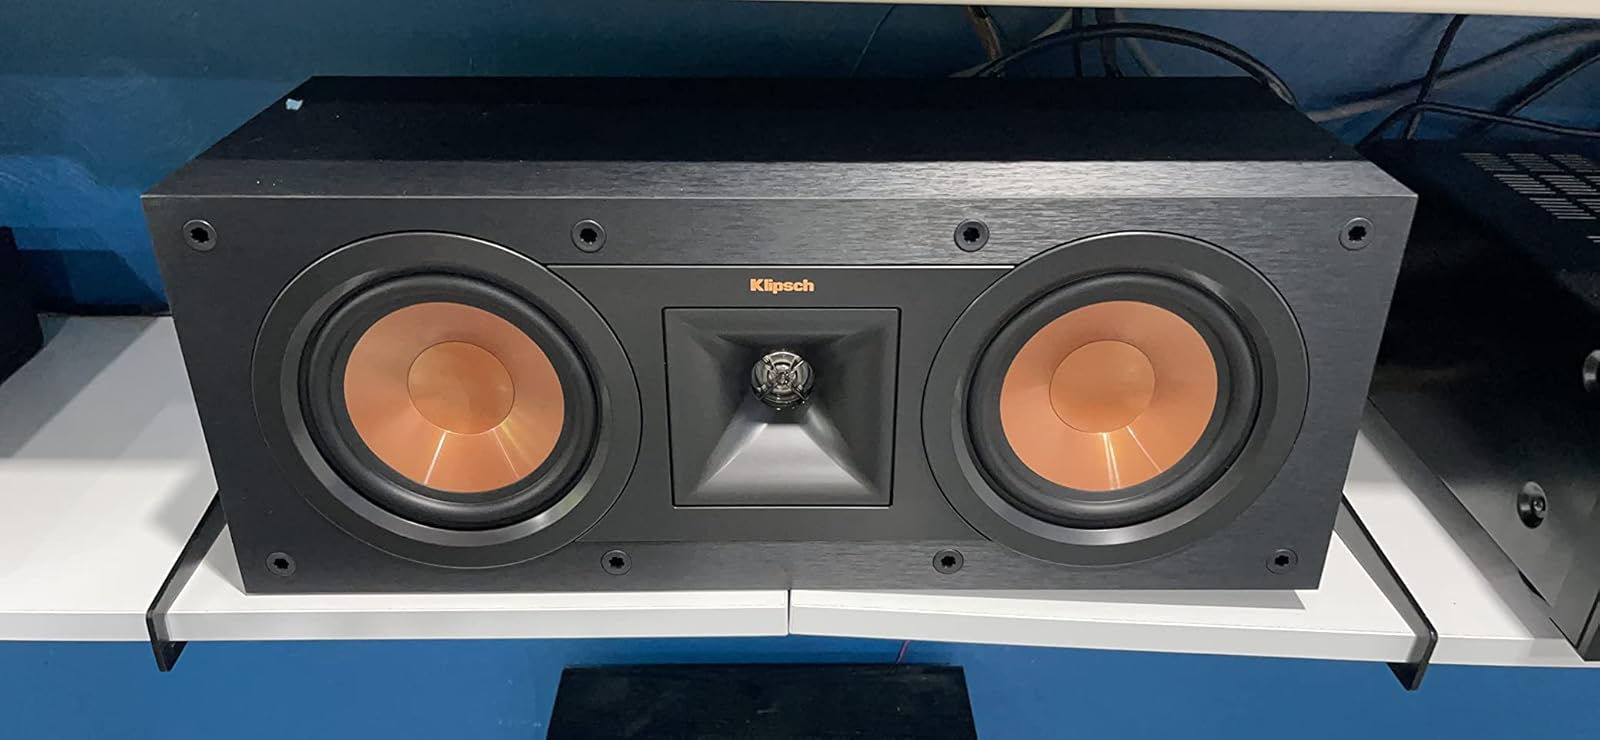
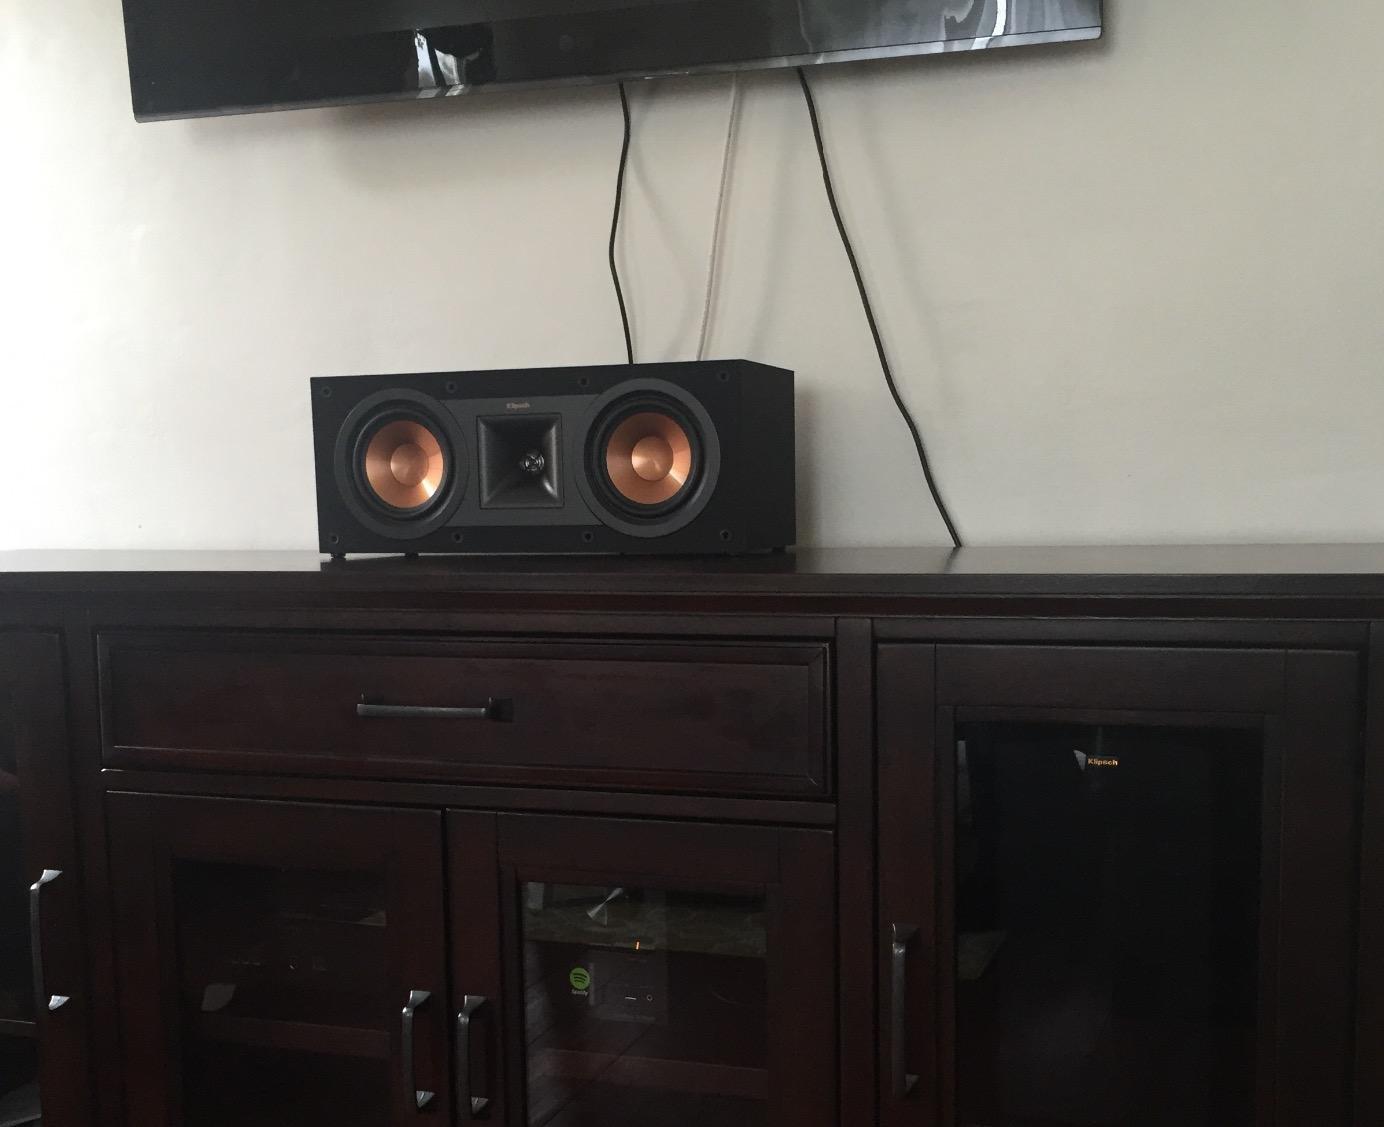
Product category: speaker
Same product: yes